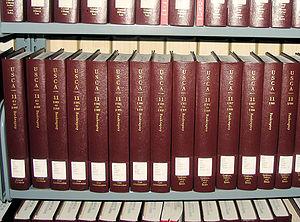
Le Code des États-Unis est la codification du droit américain fédéral à caractère général et permanent. Elle est effectuée par l'Office of the Law Revision Counsel de la Chambre des représentants.